English Channel scallop fishing dispute

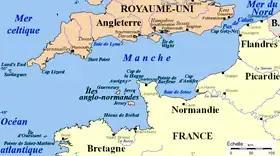
Channel map with main capes, islands and cities. Mercator projection, 2005 data

The English Channel scallop fishing dispute, also called the Great Scallop War or guerre de la coquille, occurred on 10 October 2012 or 8 October 2012, between British and French fishermen in the Channel off the coast of Le Havre, France. The dispute arose because of a difference in fishing restrictions between the two countries. British scallop fishers are allowed to fish for scallops year round, whilst French scallop fishers are not permitted to fish between 15 May and 1 October each year. Other confrontations took place in the same area on 28 August 2018 and 13 October 2020.